The Stamp-Collector's Review and Monthly Advertiser

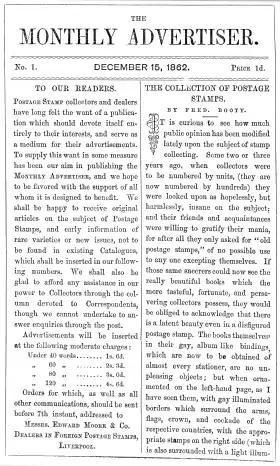
Front cover of first issue of "Stamp Collectors' Review and Monthly Advertiser", the world's first dedicated philatelic magazine, initially named "The Monthly Advertiser"

The Stamp-Collector's Review and Monthly Advertiser (originally the "Monthly Advertiser" then "The Stamp-Collector's Monthly Advertiser") was one of the earliest philatelic magazines. It was published by Edward Moore & Co. of Liverpool from 15 December 1862 (Vol. 1, No. 1) to 15 June 1864 (Vol. 2, No. 19). Edward Loines Pemberton was the editor from January 1864.